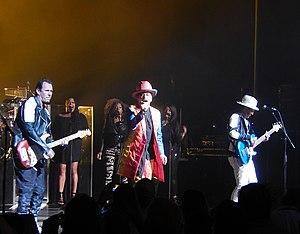
Le Grammy Award du meilleur nouvel artiste est un prix décerné depuis 1959 par la National Academy of Recording Arts and Sciences. Ce prix fait partie des quatre récompenses de la cérémonie des Grammy Awards à ne pas être restreintes à un genre musical donné, avec l'album de l'année, la chanson de l'année et l'enregistrement de l'année.